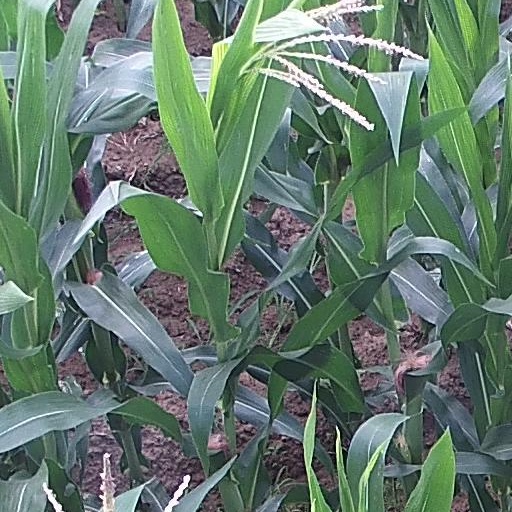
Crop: maize; corn